Frank Gillmore

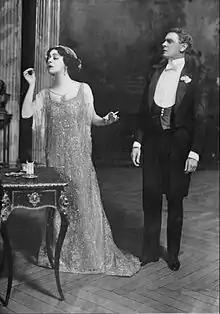
Mme Nazimova and Frank Gillmore in Pierre Wolff’s Comedy “The Marionettes” at the Lyceum Theatre, 1912

Gillmore returned to America semi-permanently sometime in the late 1890s, and took his family with him. He and his family were long time summer residents of the Actor's Colony at Siasconset, and he was a former president of the Siasconset Casino. Gillmore became a founder of the Actors' Equity Association in 1913 after the Actors Society of America disbanded in 1912. He made two silent films, "The Fairy and the Waif" (1915) and "The Lifted Veil" (1917).